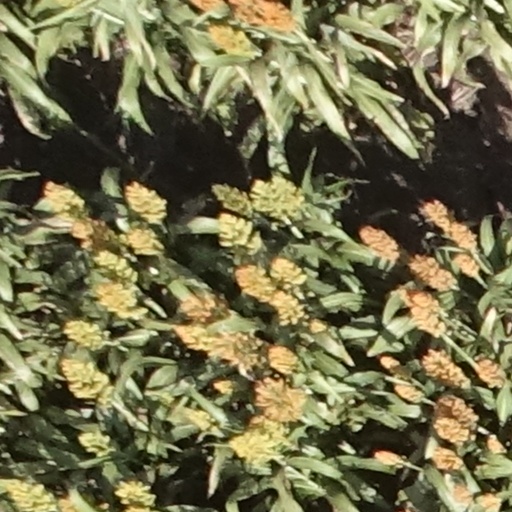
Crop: sorghum